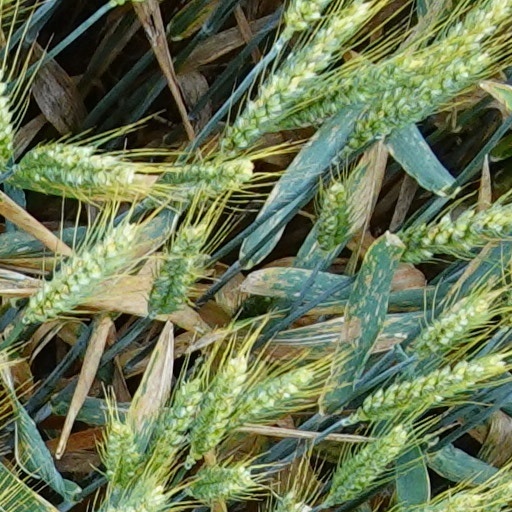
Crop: wheat